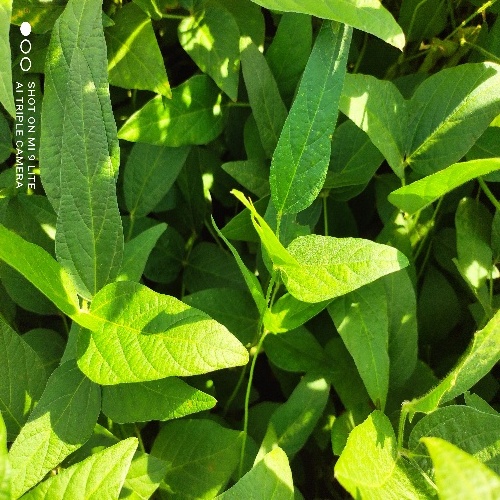
Label: Healthy